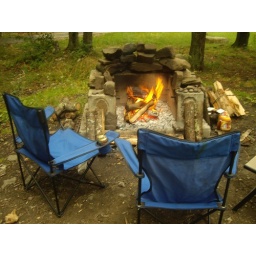
the best seat in the house